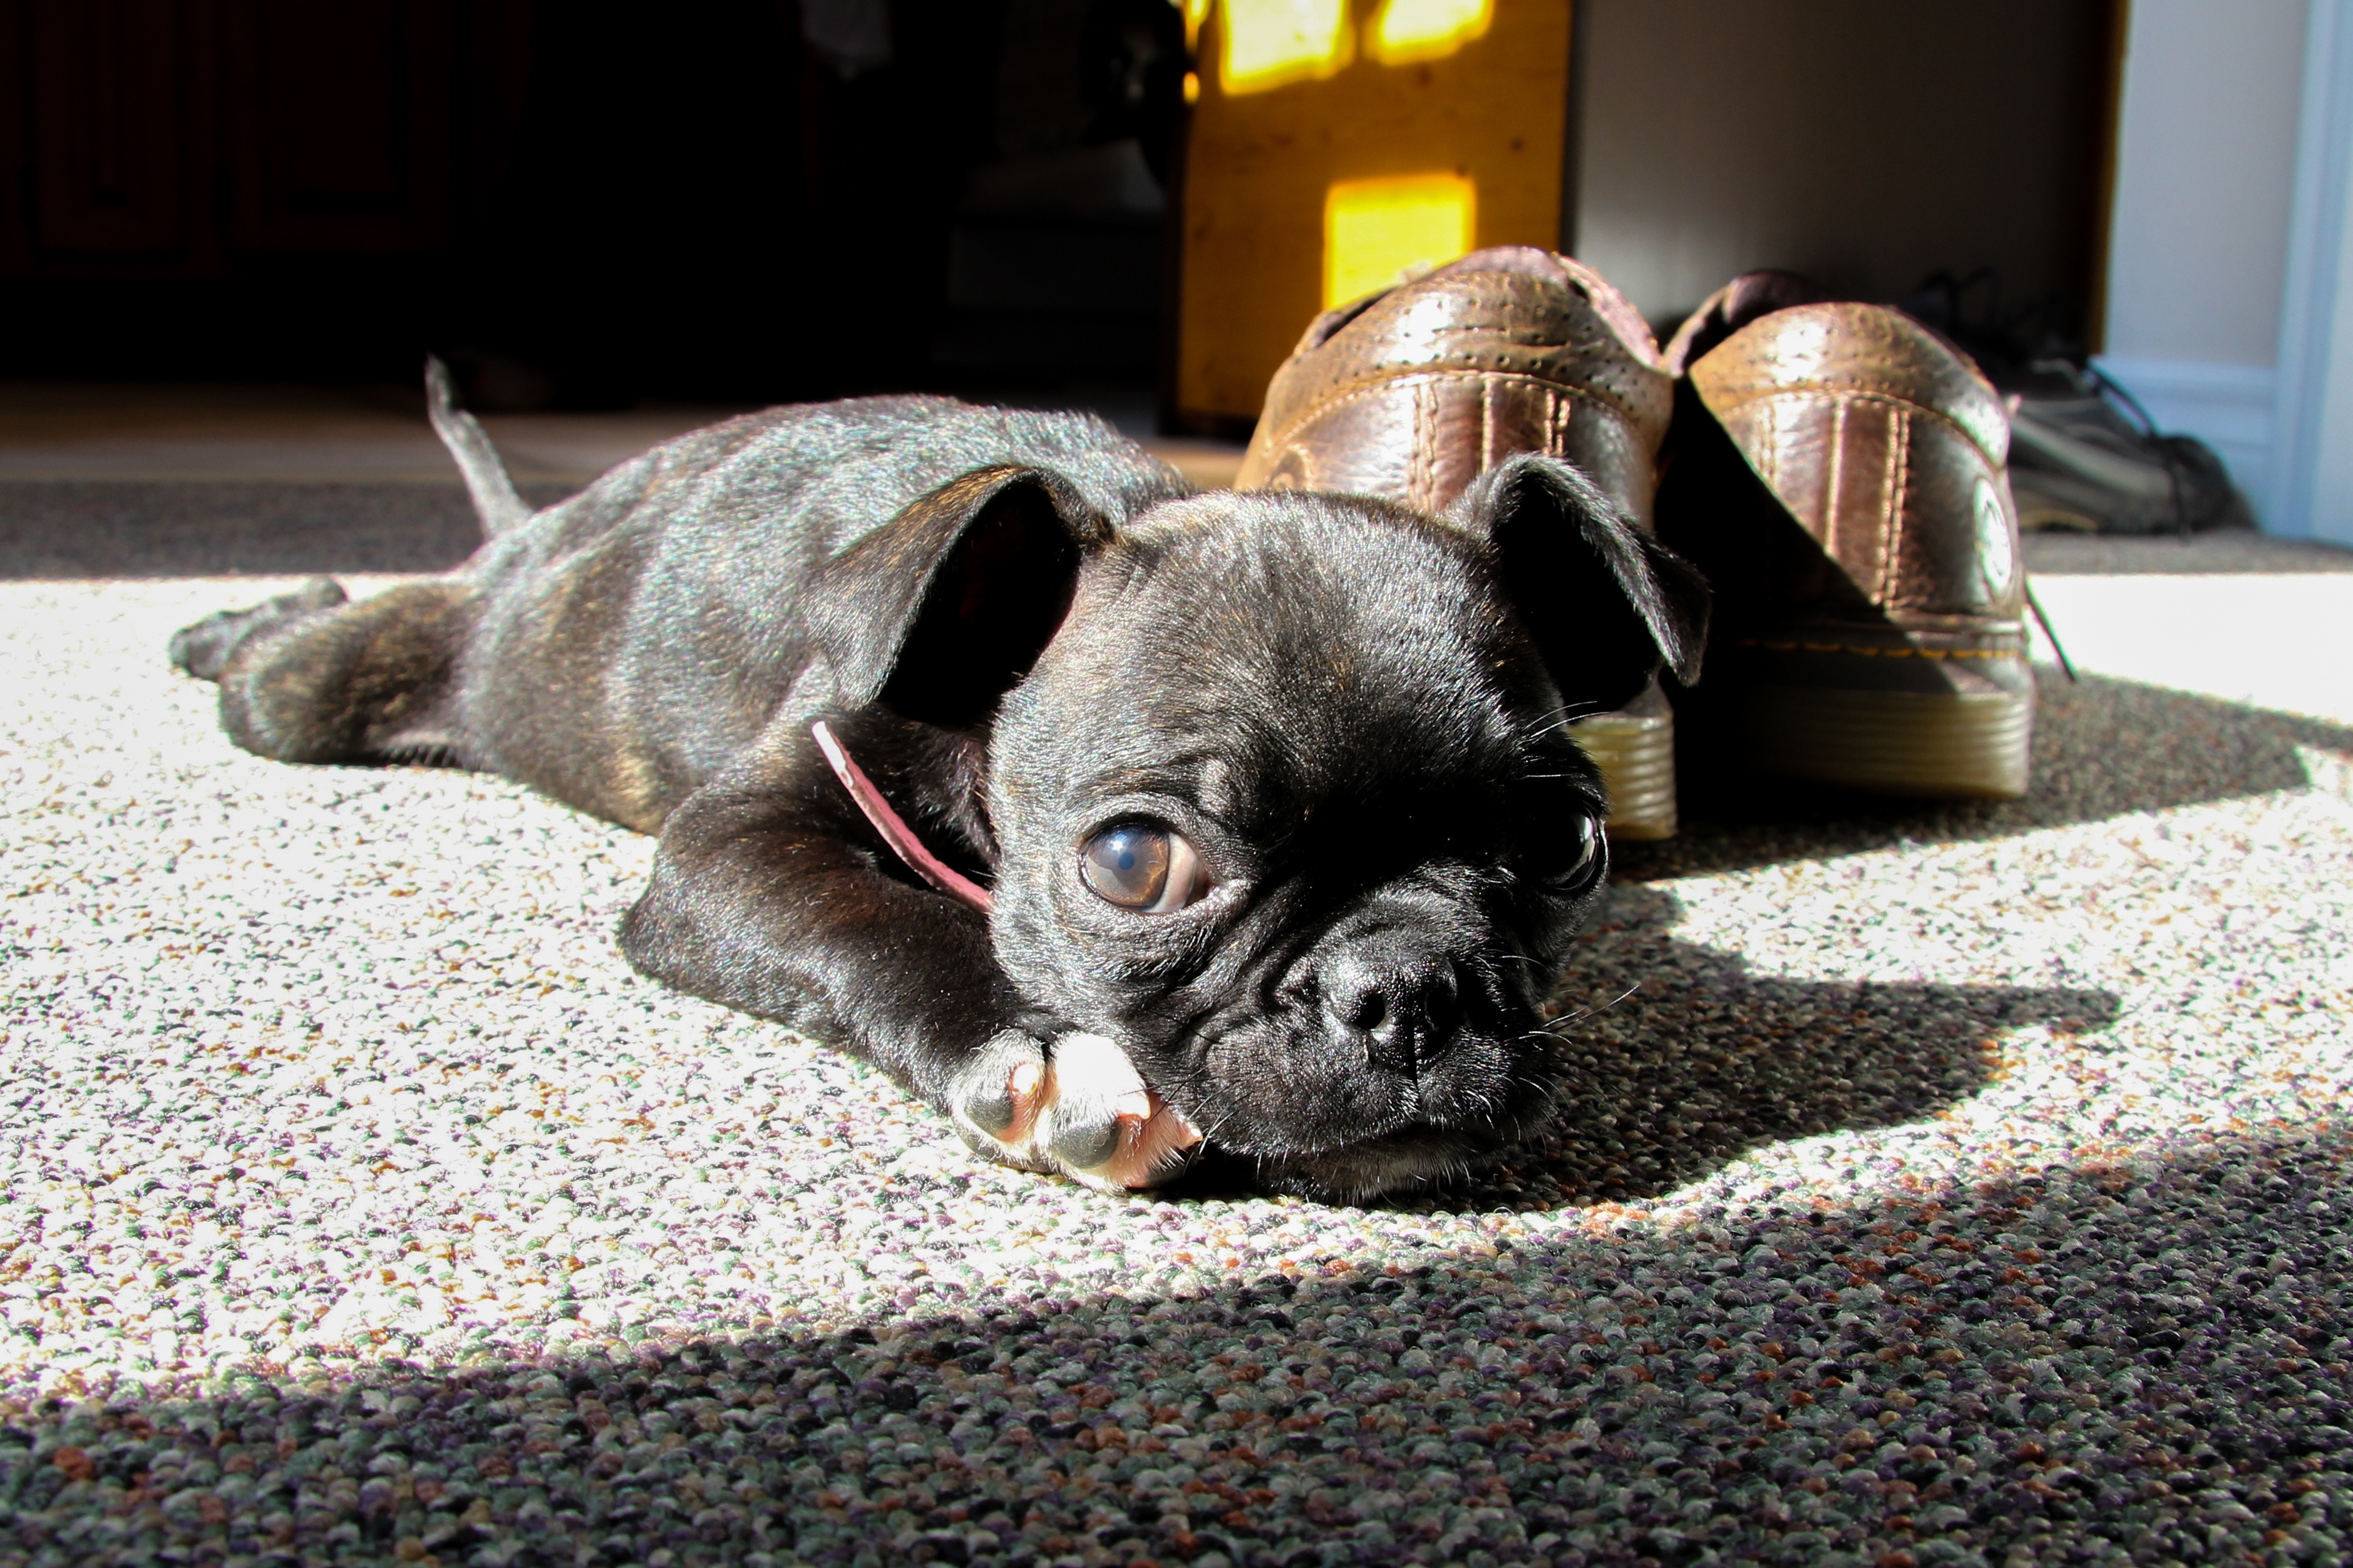
puppy, dog, cute, mammal, bulldog, pug, relaxing, vertebrate, french bulldog, boston terrier, dog like mammal